Cleveland Traction Wars

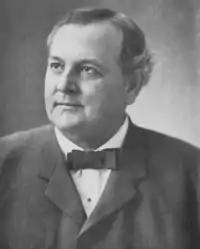
Mayor Johnson

Tom L. Johnson was elected mayor of Cleveland in 1901 as a proponent of municipal ownership. One of his campaign slogans had pertained to the operation of streetcars, proclaiming to champion, "three cent fares and universal transfers".